Gunka no Baltzar

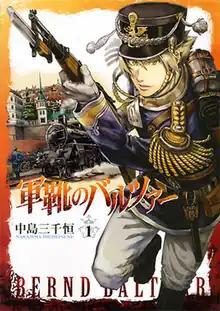
First volume cover

is a Japanese manga series written and illustrated by Michitsune Nakajima. It began serialization in Shinchosha's "seinen" manga magazine "Monthly Comic Bunch" magazine in January 2011. It was later transferred to Kodansha's "shōnen" manga magazine "Bessatsu Shōnen Magazine" in August 2022.